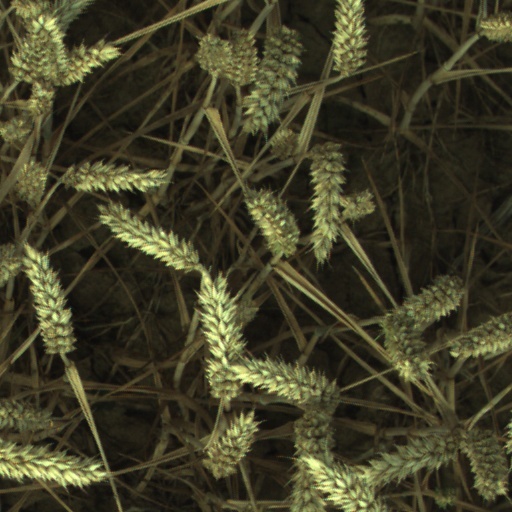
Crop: wheat